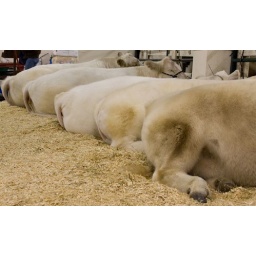
Very common sight in the cow barn